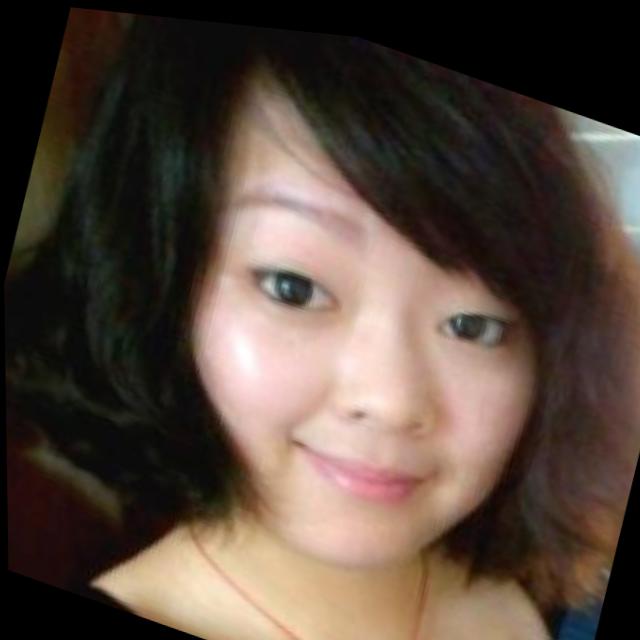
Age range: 21-44